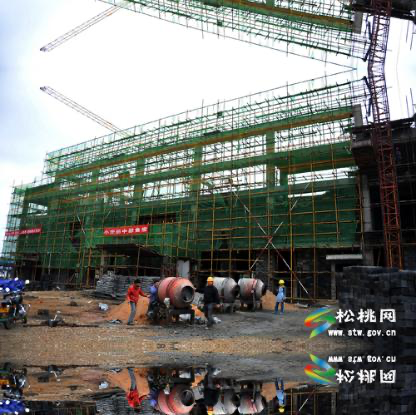
Objects in the image:
label: helmet
label: helmet
label: head
label: head
label: helmet
label: helmet
label: head
label: head